2008 CONCACAF Futsal Championship

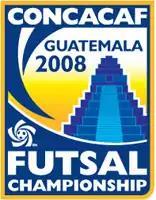

The 2008 CONCACAF Futsal Championship was the fourth edition of the main international futsal tournament of the North and Central America and the Caribbean region. It took place in Guatemala City, Guatemala from 3 to 8 June 2008, with the Domo Polideportivo de la CDAG as the only venue.